Edicts of Ashoka

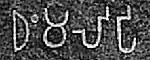
The same expression "Dhamma Lipi" ("Dharma inscriptions") in Brahmi script (𑀥𑀁𑀫𑀮𑀺𑀧𑀺), Delhi-Topra Pillar.

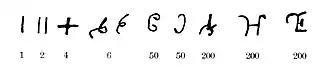
The numerals used by Ashoka in his Edicts

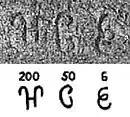
The number "256" in Ashoka's Minor Rock Edict No.1 in Sasaram

The inscriptions of Ashoka may show Achaemenid influences, including formulaic parallels with Achaemenid inscriptions, presence of Iranian loanwords (in Aramaic inscriptions), and the very act of engraving edicts on rocks and mountains (compare for example Behistun inscription). To describe his own Edicts, Ashoka used the word "Lipī" (𑀮𑀺𑀧𑀺), now generally simply translated as "writing" or "inscription". It is thought the word "lipi", which is also orthographed "dipi" (𐨡𐨁𐨤𐨁) in the two Kharosthi versions of the rock edicts, comes from an Old Persian prototype "dipî" also meaning "inscription", which is used for example by Darius I in his Behistun inscription, suggesting borrowing and diffusion. There are other borrowings of Old Persian terms for writing-related words in the Edicts of Ahoka, such as "nipista" or "nipesita" ("written" and "made to be written") in the Kharoshthi version of Major Rock Edict No.4, which can be related to the word "nipištā" (𐎴𐎡𐎱𐎡𐏁𐎫𐎠, "written") from the "daiva" inscription of Xerxes I at Persepolis.